Snake Creek Farm Historic District

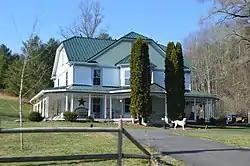
Roadside view of the farmhouse

Snake Creek Farm Historic District is a national historic district near Hillsville, Virginia. The district encompasses four contributing buildings and one contributing site on Snake Creek Farm. They include the main house, a frame spring house and meathouse, and a frame two-room schoolhouse. Also on the property is a large family cemetery. The main house was built about 1910, and is a 2½-story, double-pile, center-passage-plan frame dwelling.